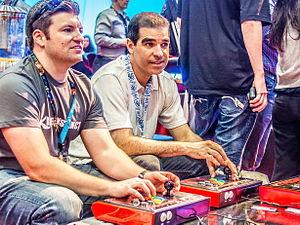
Edward J. Boon est un concepteur de jeux vidéo, et l'un des créateurs de la série Mortal Kombat, il est né le 22 février 1964 à Chicago dans l'Illinois.